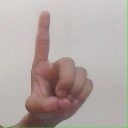
अक्षर: ड